Elizabeth Bay, New South Wales

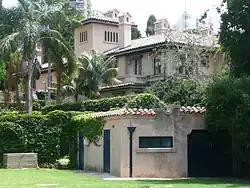
"Boomerang"

Elizabeth Bay has many heritage-listed sites, including the following listed on the New South Wales State Heritage Register: